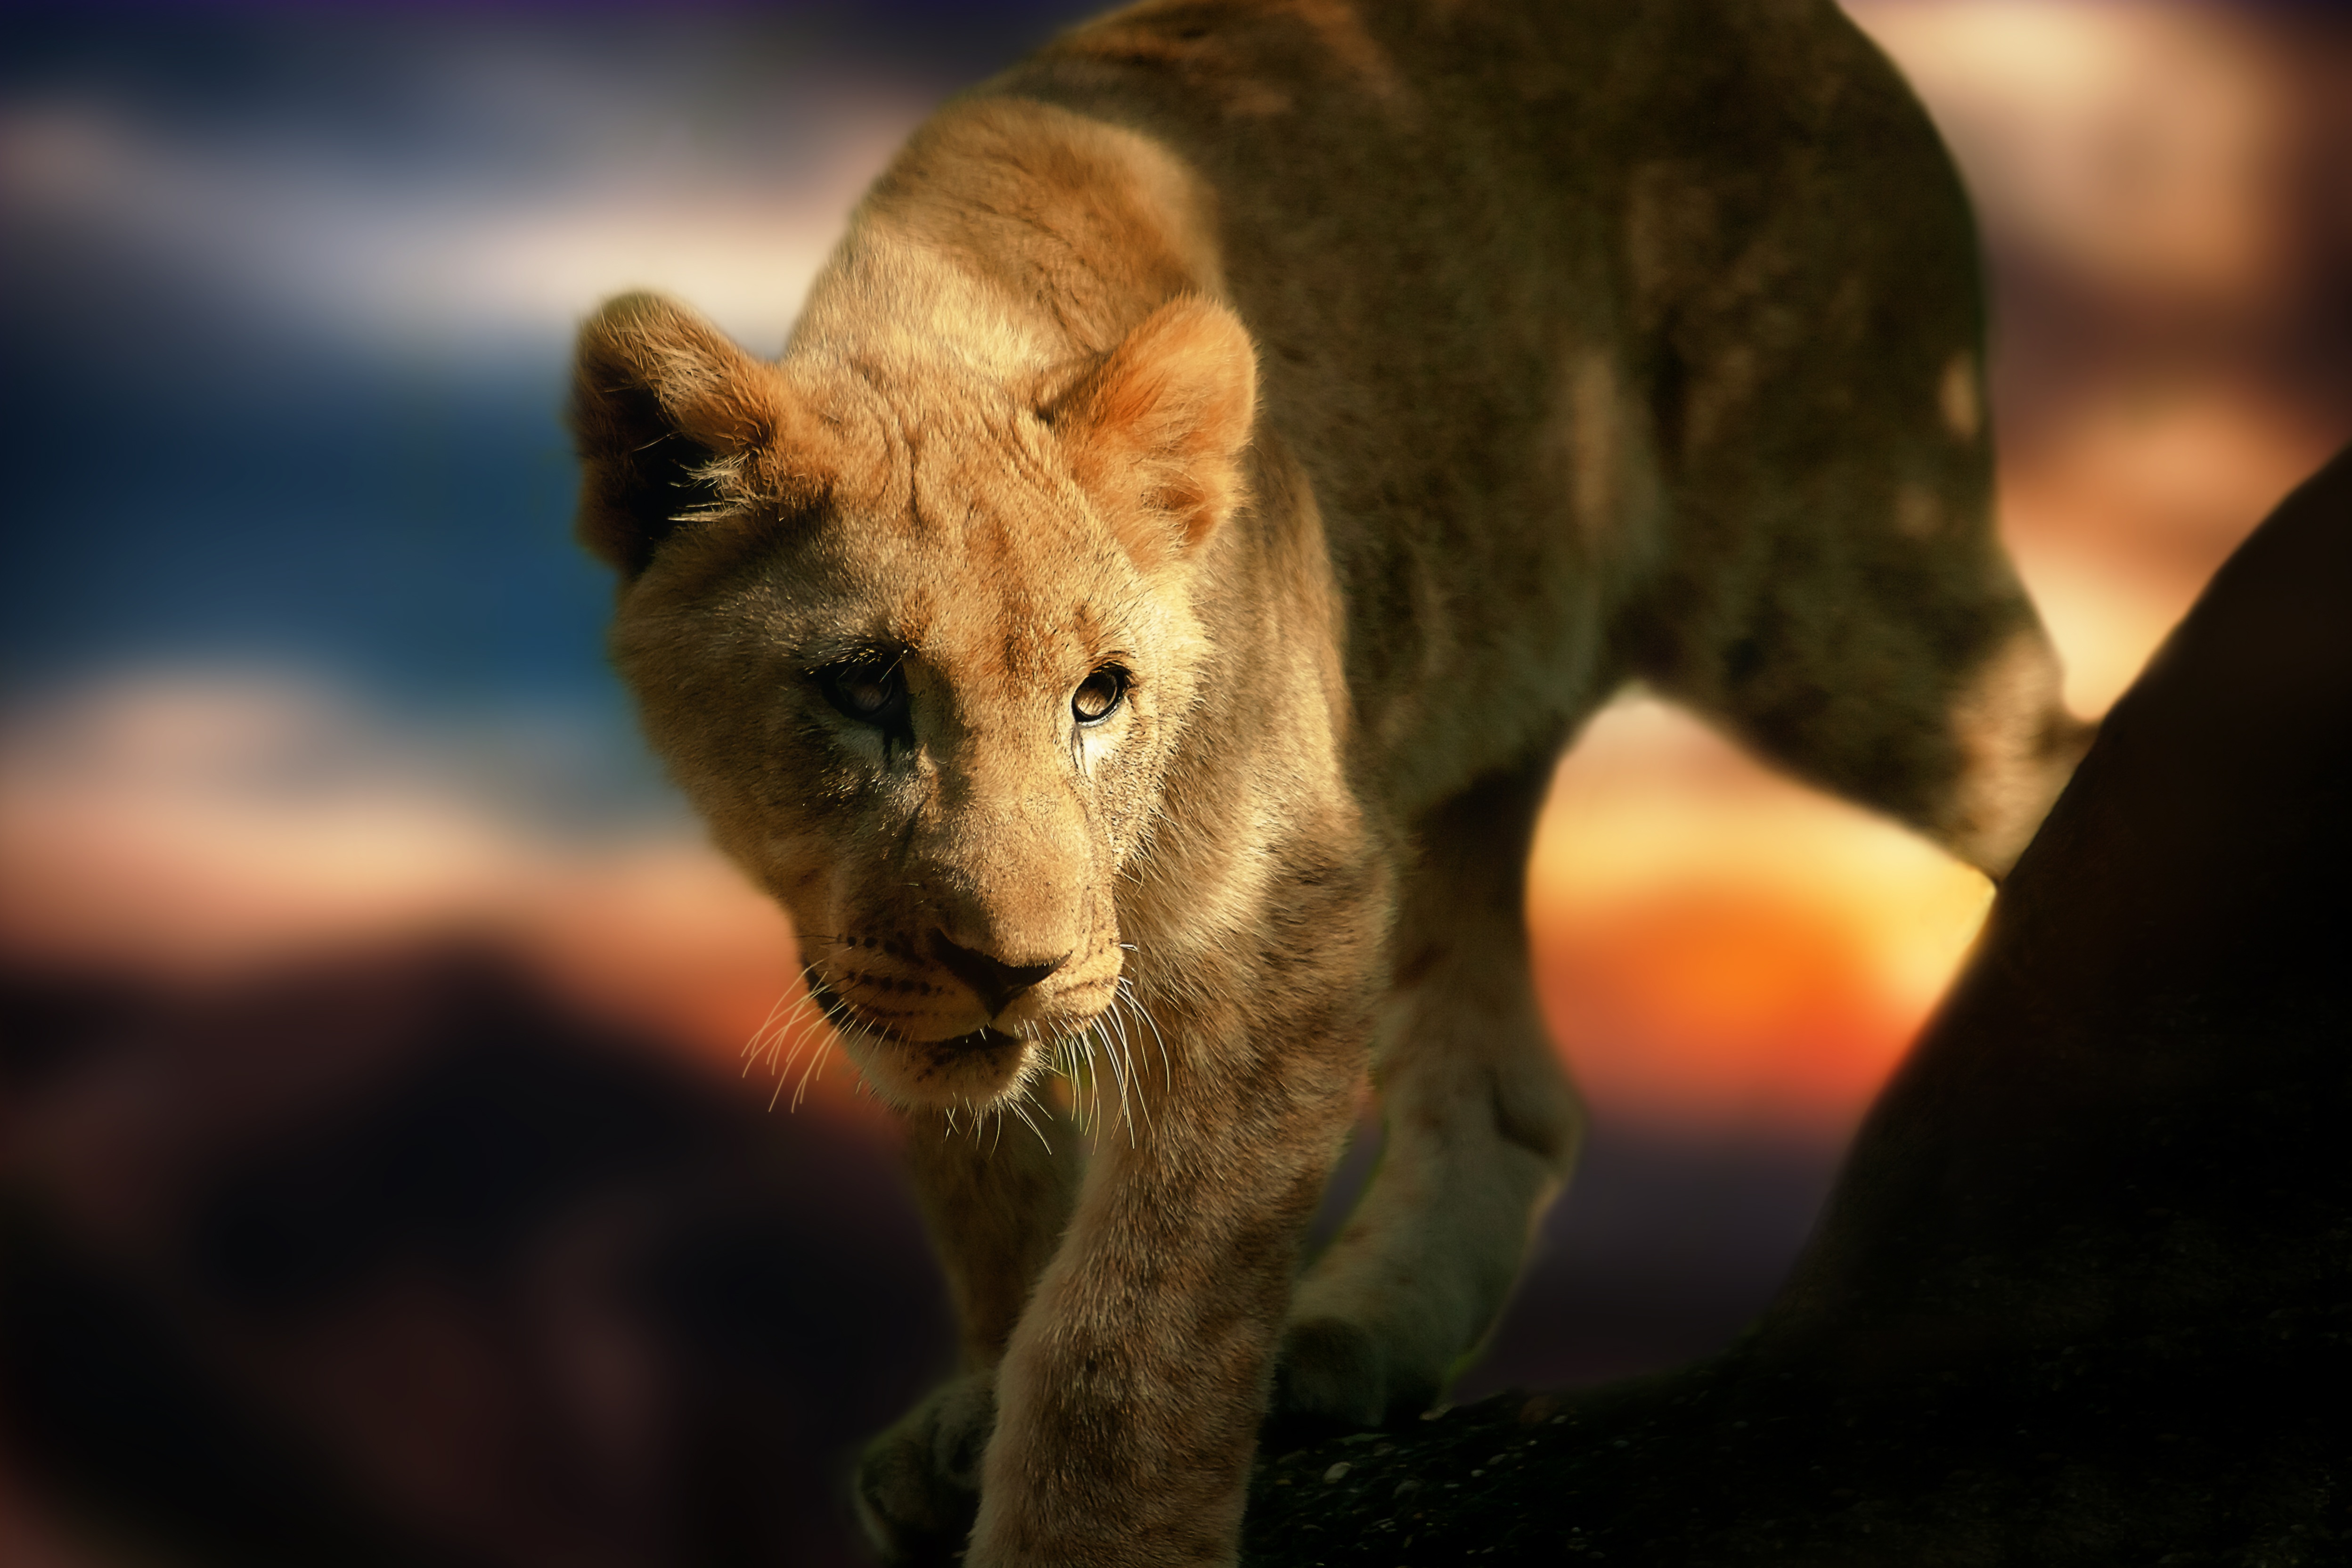
sunset, view, animal, wildlife, fur, cat, africa, mammal, fauna, lion, close up, wild animal, eyes, whiskers, paw, vertebrate, baby animal, mood, safari, moment, cougar, south africa, puma, lion cub, big cats, cat like mammal